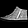
Label: Sneaker